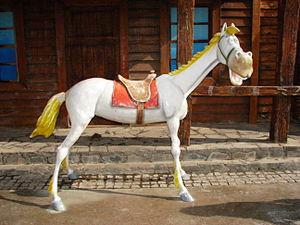
Jolly Jumper est le cheval de Lucky Luke, un personnage de bande dessinée créé le 7 décembre 1946 par le dessinateur et scénariste belge Morris. Décrit comme « le cheval le plus rapide de l'Ouest », Jolly Jumper accompagne son cow-boy dans ses voyages à travers le Far West. Par son intelligence et sa couleur de robe, il fait penser à Silver, le cheval blanc des personnages de cow-boys incarnés au cinéma par Buck Jones, ou à Topper, le cheval blanc du cow-boy Hopalong Cassidy, interprété par William Boyd.